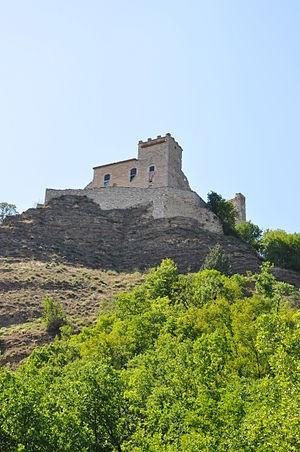
Les Da Varano sont une importante famille noble qui compta plusieurs condottieri et qui s'est éteinte en 1882 avec le décès de Rodolfo, de la branche de Ferrare. Elle est originaire du duché de Spolète et a gouverné la ville et le territoire de Camerino dans les Marches pendant près de 300 ans où ses membres agirent comme des maîtres absolus. Parmi les descendants des branches mineures de la famille, on trouve le photographe italien Andrea Varani.